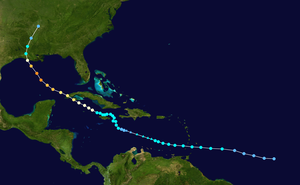
La saison cyclonique 2002 dans l'océan Atlantique nord commence officiellement le 1ᵉʳ juin et se finit le 30 novembre 2002. Ces dates conventionnelles délimitent la période durant laquelle il est le plus probable qu'un cyclone tropicale se forme. Dans les faits, cette saison est étriquée, et son activité est concentrée sur les mois d'août et septembre. La saison a été moins dévastatrice que prévu, causant des dégâts estimés à plus de 2,6 milliards de dollars et 23 blessés, principalement à la suite du passage d'Isidore et de Lili. En septembre, Ouragan Gustav se dirige vers la Nouvelle-Écosse alors qu'il rétrograde en cyclone extratropical, frappant la région avec de très fortes rafales de vents durant plusieurs jours. Isidore frappe la péninsule du Yucatán et plus tard les États-Unis, causant au total 900 millions de dollars de dégâts, et tuant sept personnes. De nombreuses autres tempêtes ont également frappé durant le mois d'août et de septembre. Durant le début du mois d'octobre Ouragan Lili frappe la Louisiane, où 860 millions de dollars de dégâts ont été constatés et dont 15 personnes tuées ont été dénombrées.
L’ouragan Lili est le plus meurtrier et coûteux à avoir frappé les États-Unis durant la saison cyclonique 2002 dans l'océan Atlantique nord. Il s'agissait du douzième cyclone tropical à recevoir un nom dans ce bassin, le quatrième à avoir atteint le niveau d'ouragan et le second à atteindre celui d'ouragan majeur. Lili a causé de lourds dommages dans les Grandes Antilles, en particulier aux récoltes et aux demeures précaires.